Postage stamps and postal history of Sharjah

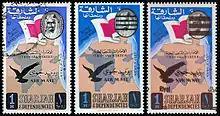
The first definitive issue of postage stamps of Sharjah (UAE), 1 riyal, 1963 and 1965, with Saqr bin Sultan Al Qasimi overprinted following the coup

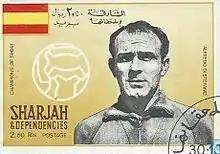
1968 Sharjah stamp depicting footballer Alfredo Di Stéfano

Civil mail from Sharjah went through the post office in Dubai until 1963. Military mail from the British Forces stationed in the area went through the RAF airport in Sharjah.